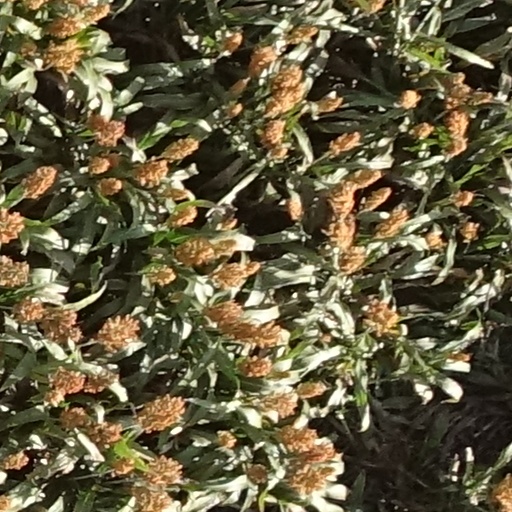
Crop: sorghum